Panthera hybrid

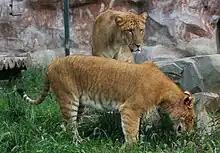
Liger

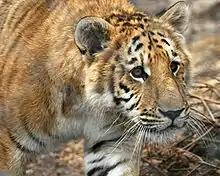
Tiliger cross of (Panthera leo x Panthera tigris) x Panthera tigris

The hybrids resulting from crossbreeding between lions and tigers are known as tigon and liger. The second generation hybrids of liger or tigon are known as liliger, tiliger, litigon and titigon. The tigon ("Panthera tigris X leo"), also known as tiglon is an offspring of a male tiger ("Panthera tigris") and a female lion ("Panthera leo"). A liger is distinct from tigon ("Panthera leo X tigris"), as a hybrid of female tiger and male lion.